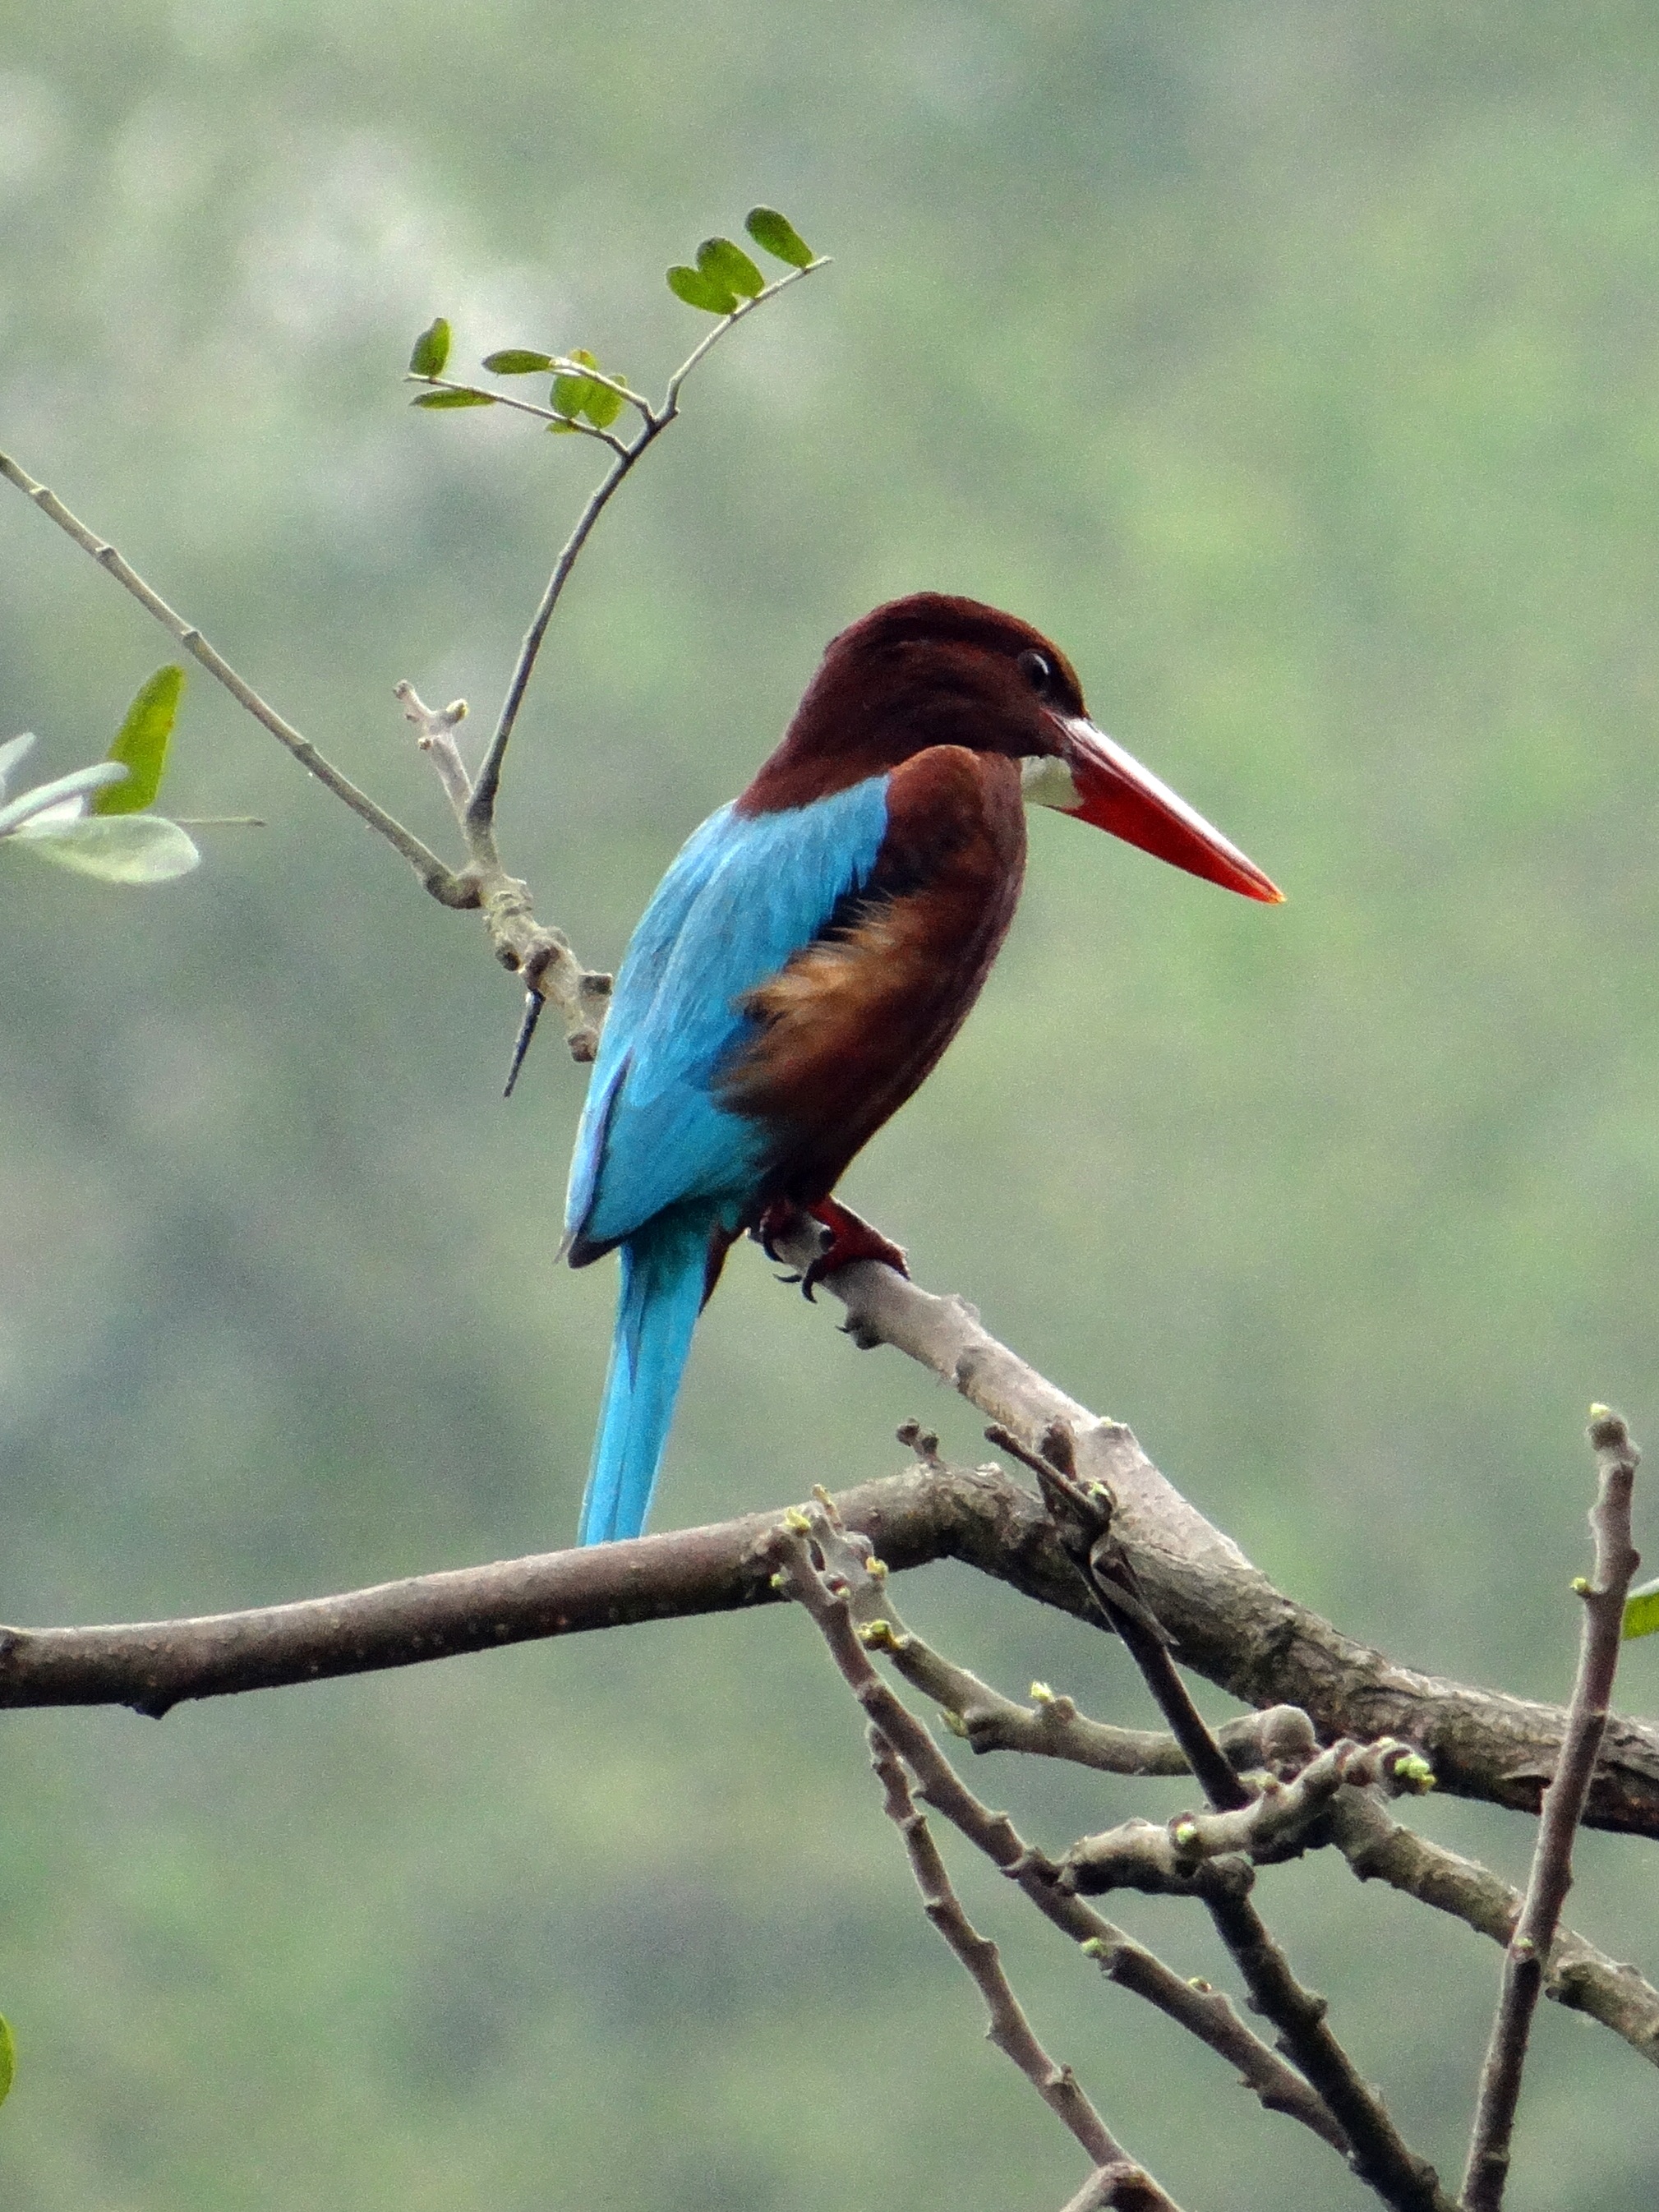
nature, branch, bird, wildlife, beak, avian, fauna, aves, vertebrate, india, kingfisher, kolkata, coraciiformes, iim, white throated kingfisher, halcyon smyrnensis, white breasted kingfisher, perching bird